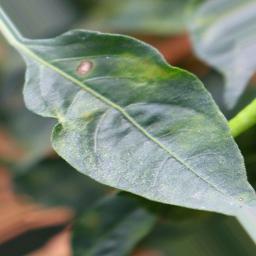
Label: cercospora